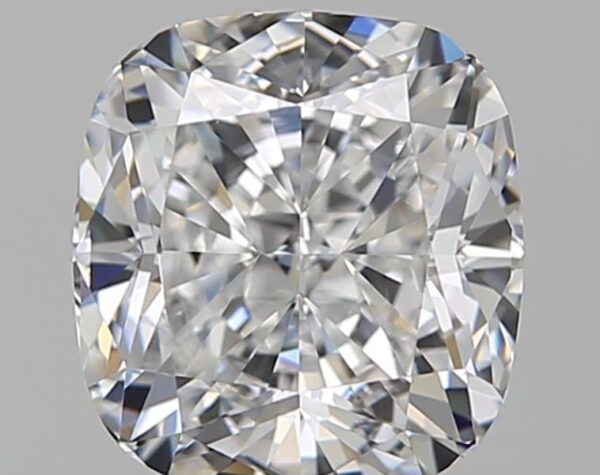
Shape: cushion
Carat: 2.1
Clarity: VVS1
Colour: D
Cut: EX
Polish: EX
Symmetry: EX
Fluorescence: ST
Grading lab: GIA
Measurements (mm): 7.34 x 6.94 x 4.83